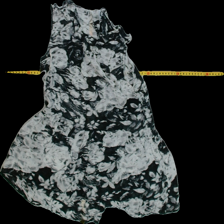
View: front
Type: Blouse
Category: Ladies
Brand: Lindex
Colors: White, Black, Grey
Material: 100% Visc
Cut: C-collar
Season: All
Trend: No trend
Stains: Yes
Damage: 2 Damages
Price range: <50
Recommended usage: Recycle